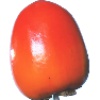
Label: kaki